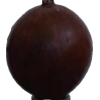
Label: gooseberry